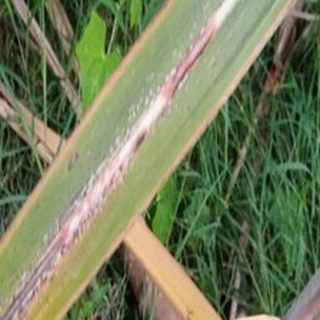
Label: sugarcane_red_rot